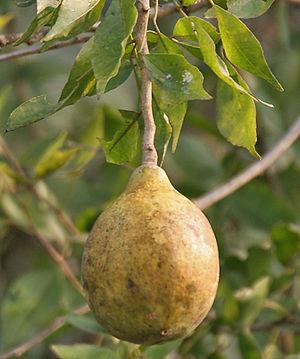
Le Bael est un arbre aromatique et épineux de taille moyenne. Cet arbre fruitier est l'unique espèce du genre Aegle, de la famille des Rutaceae.